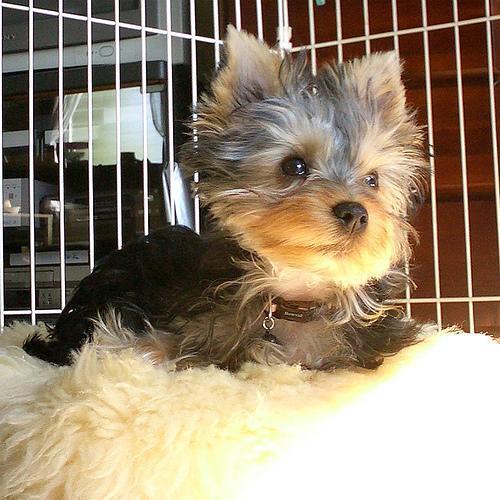
Yorkshire_terrier